Chris Coady

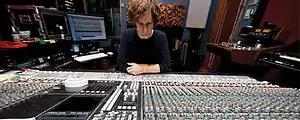
Coady at DNA Downtown studios in New York City

Chris Coady (born June 5, 1978) is an American record producer and mixing engineer. Born in Baltimore, Chris Coady is known for his work across several indie rock projects. After moving to New York in 2001 and teaming up with Dave Sitek at Stay Gold Studios in Williamsburg, he became a prominent engineer in the underground music scene.